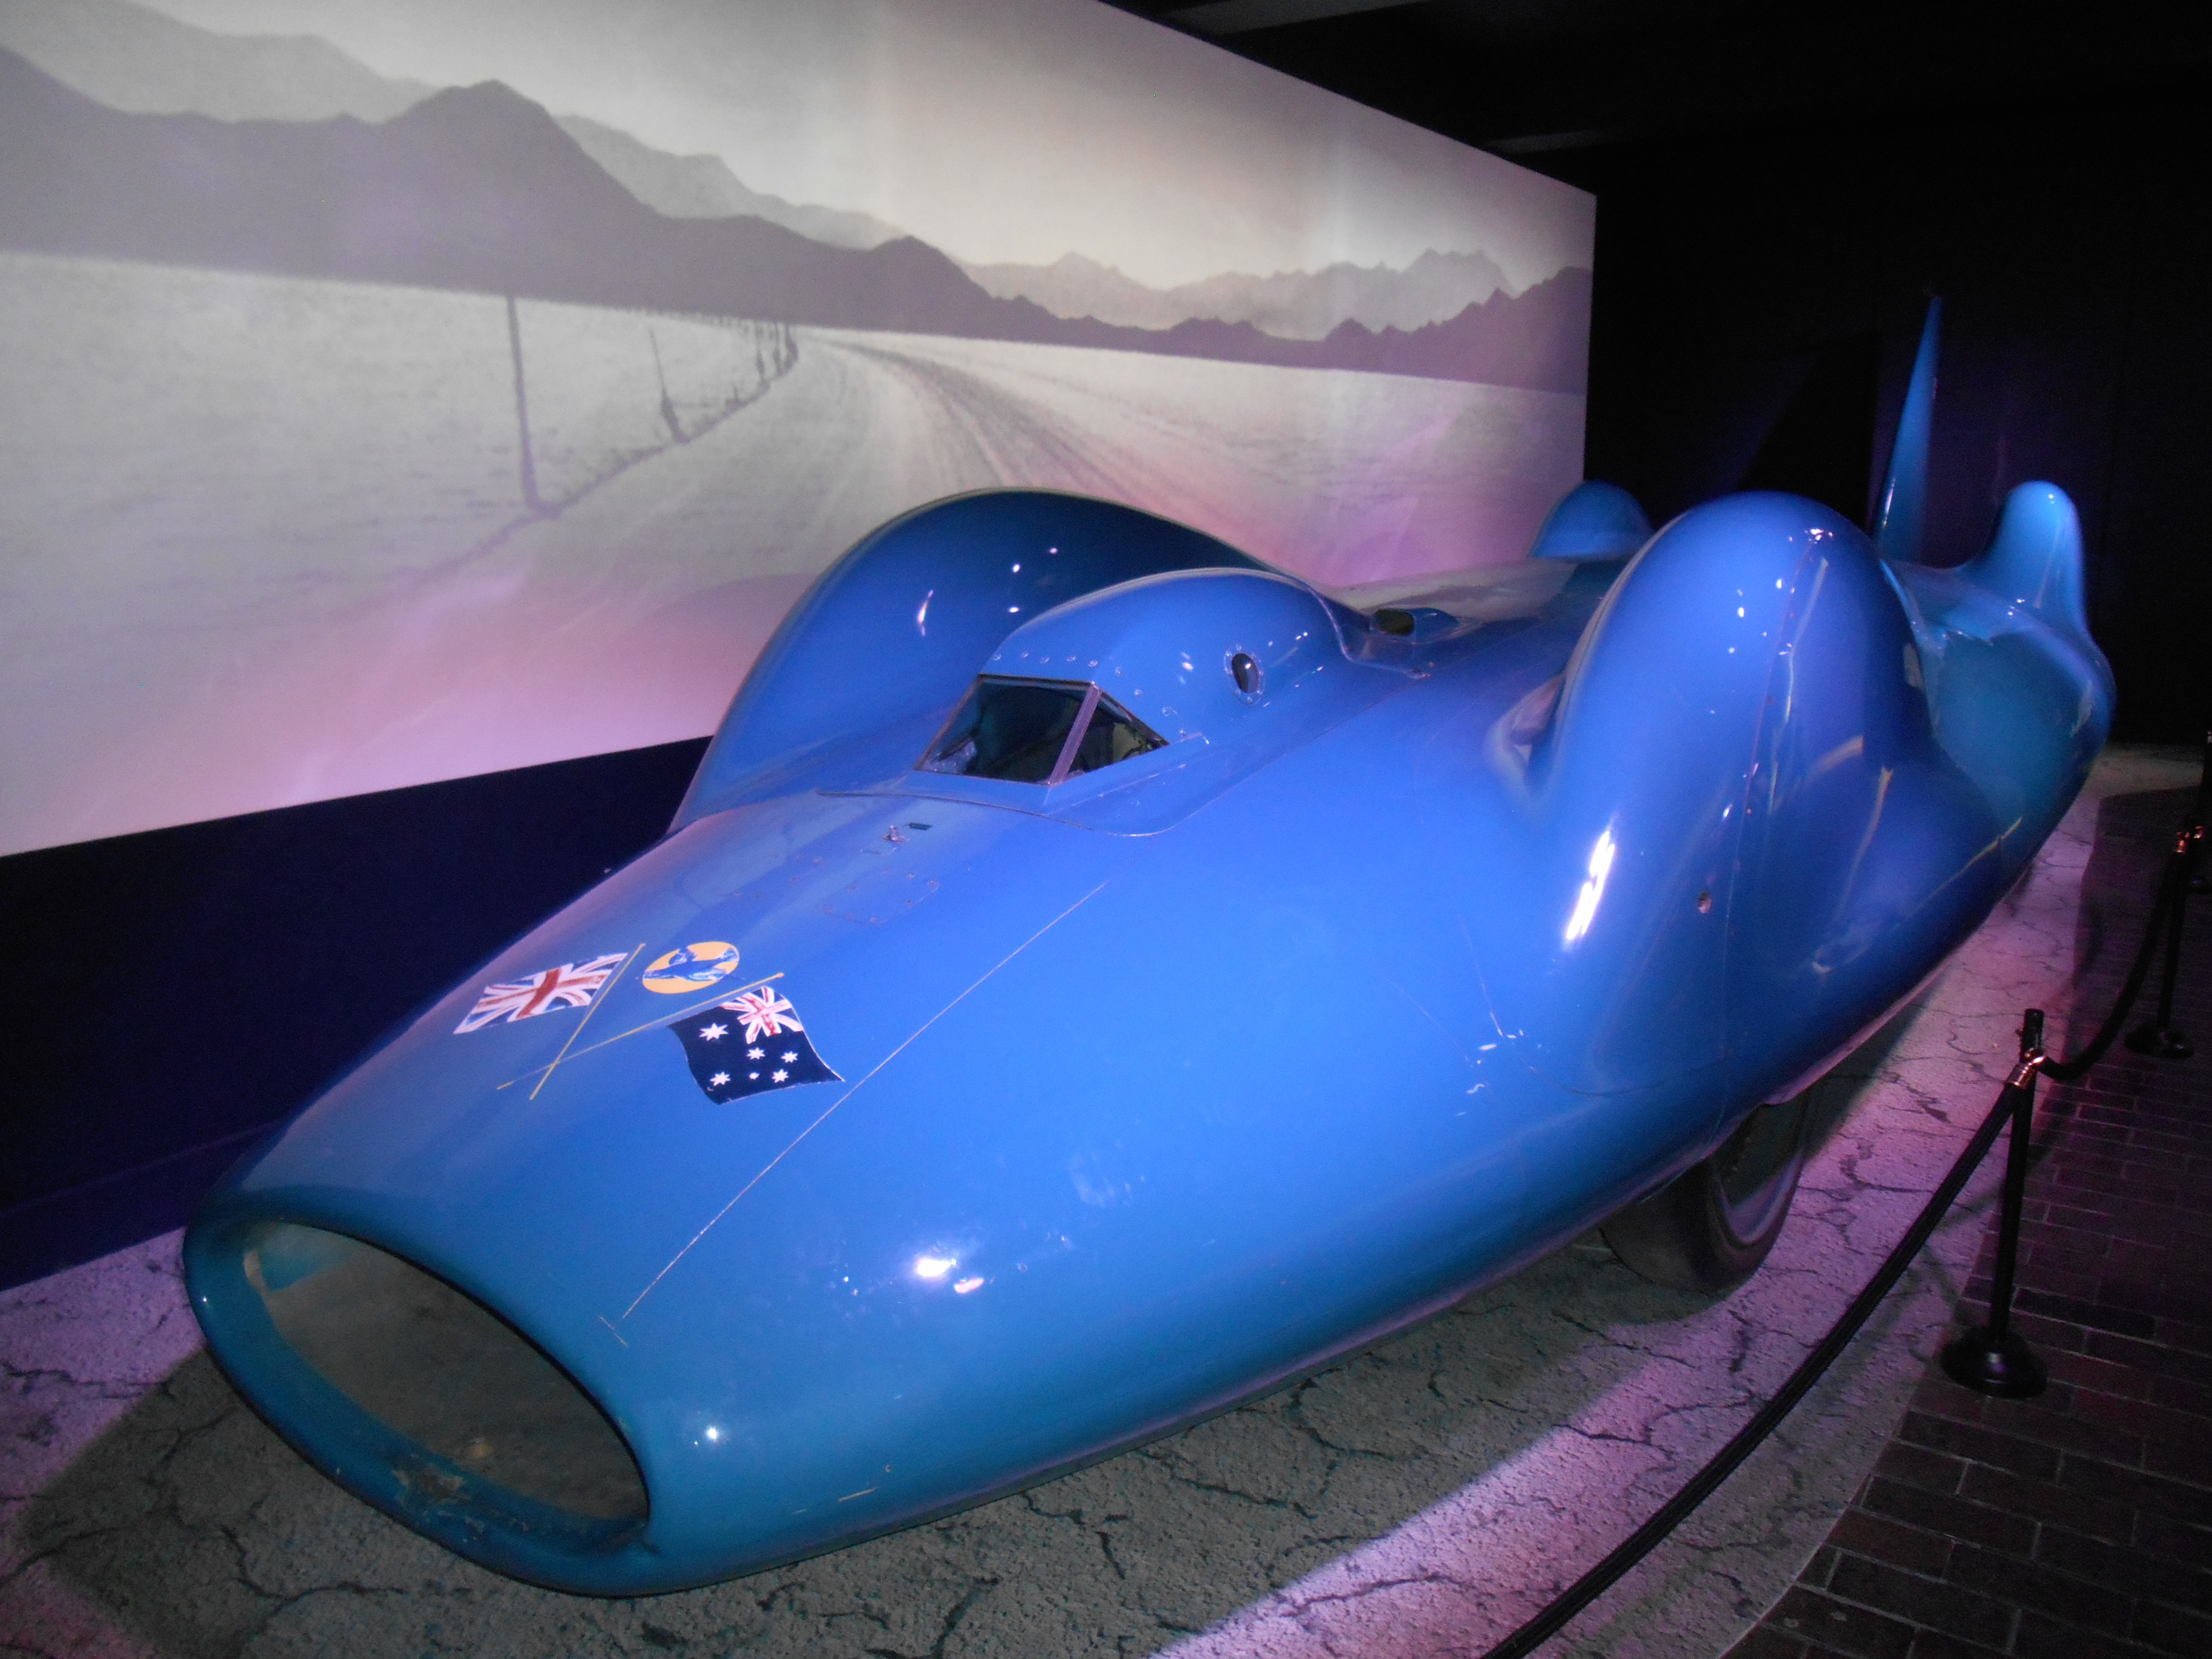
record, car, airplane, vehicle, aviation, blue, speed, fast, bluebird, inflatable, world record, bluebird proteus cn7, bristol siddeley proteus, donald campbell, land speed record, beaulieu, national motor museum, atmosphere of earth, aircraft engine